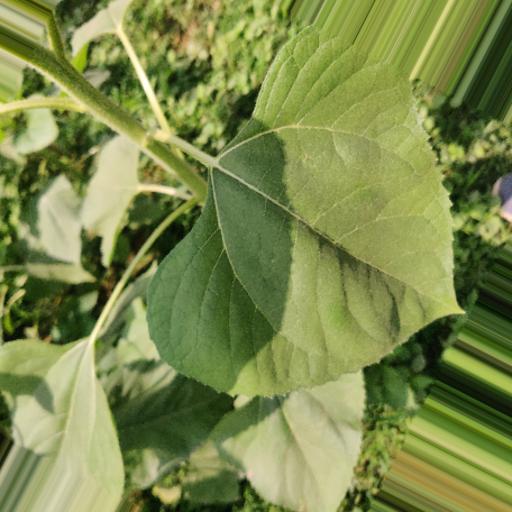
Label: Fresh_leaf